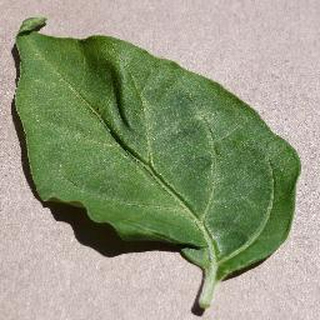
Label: healthy_bell_pepper